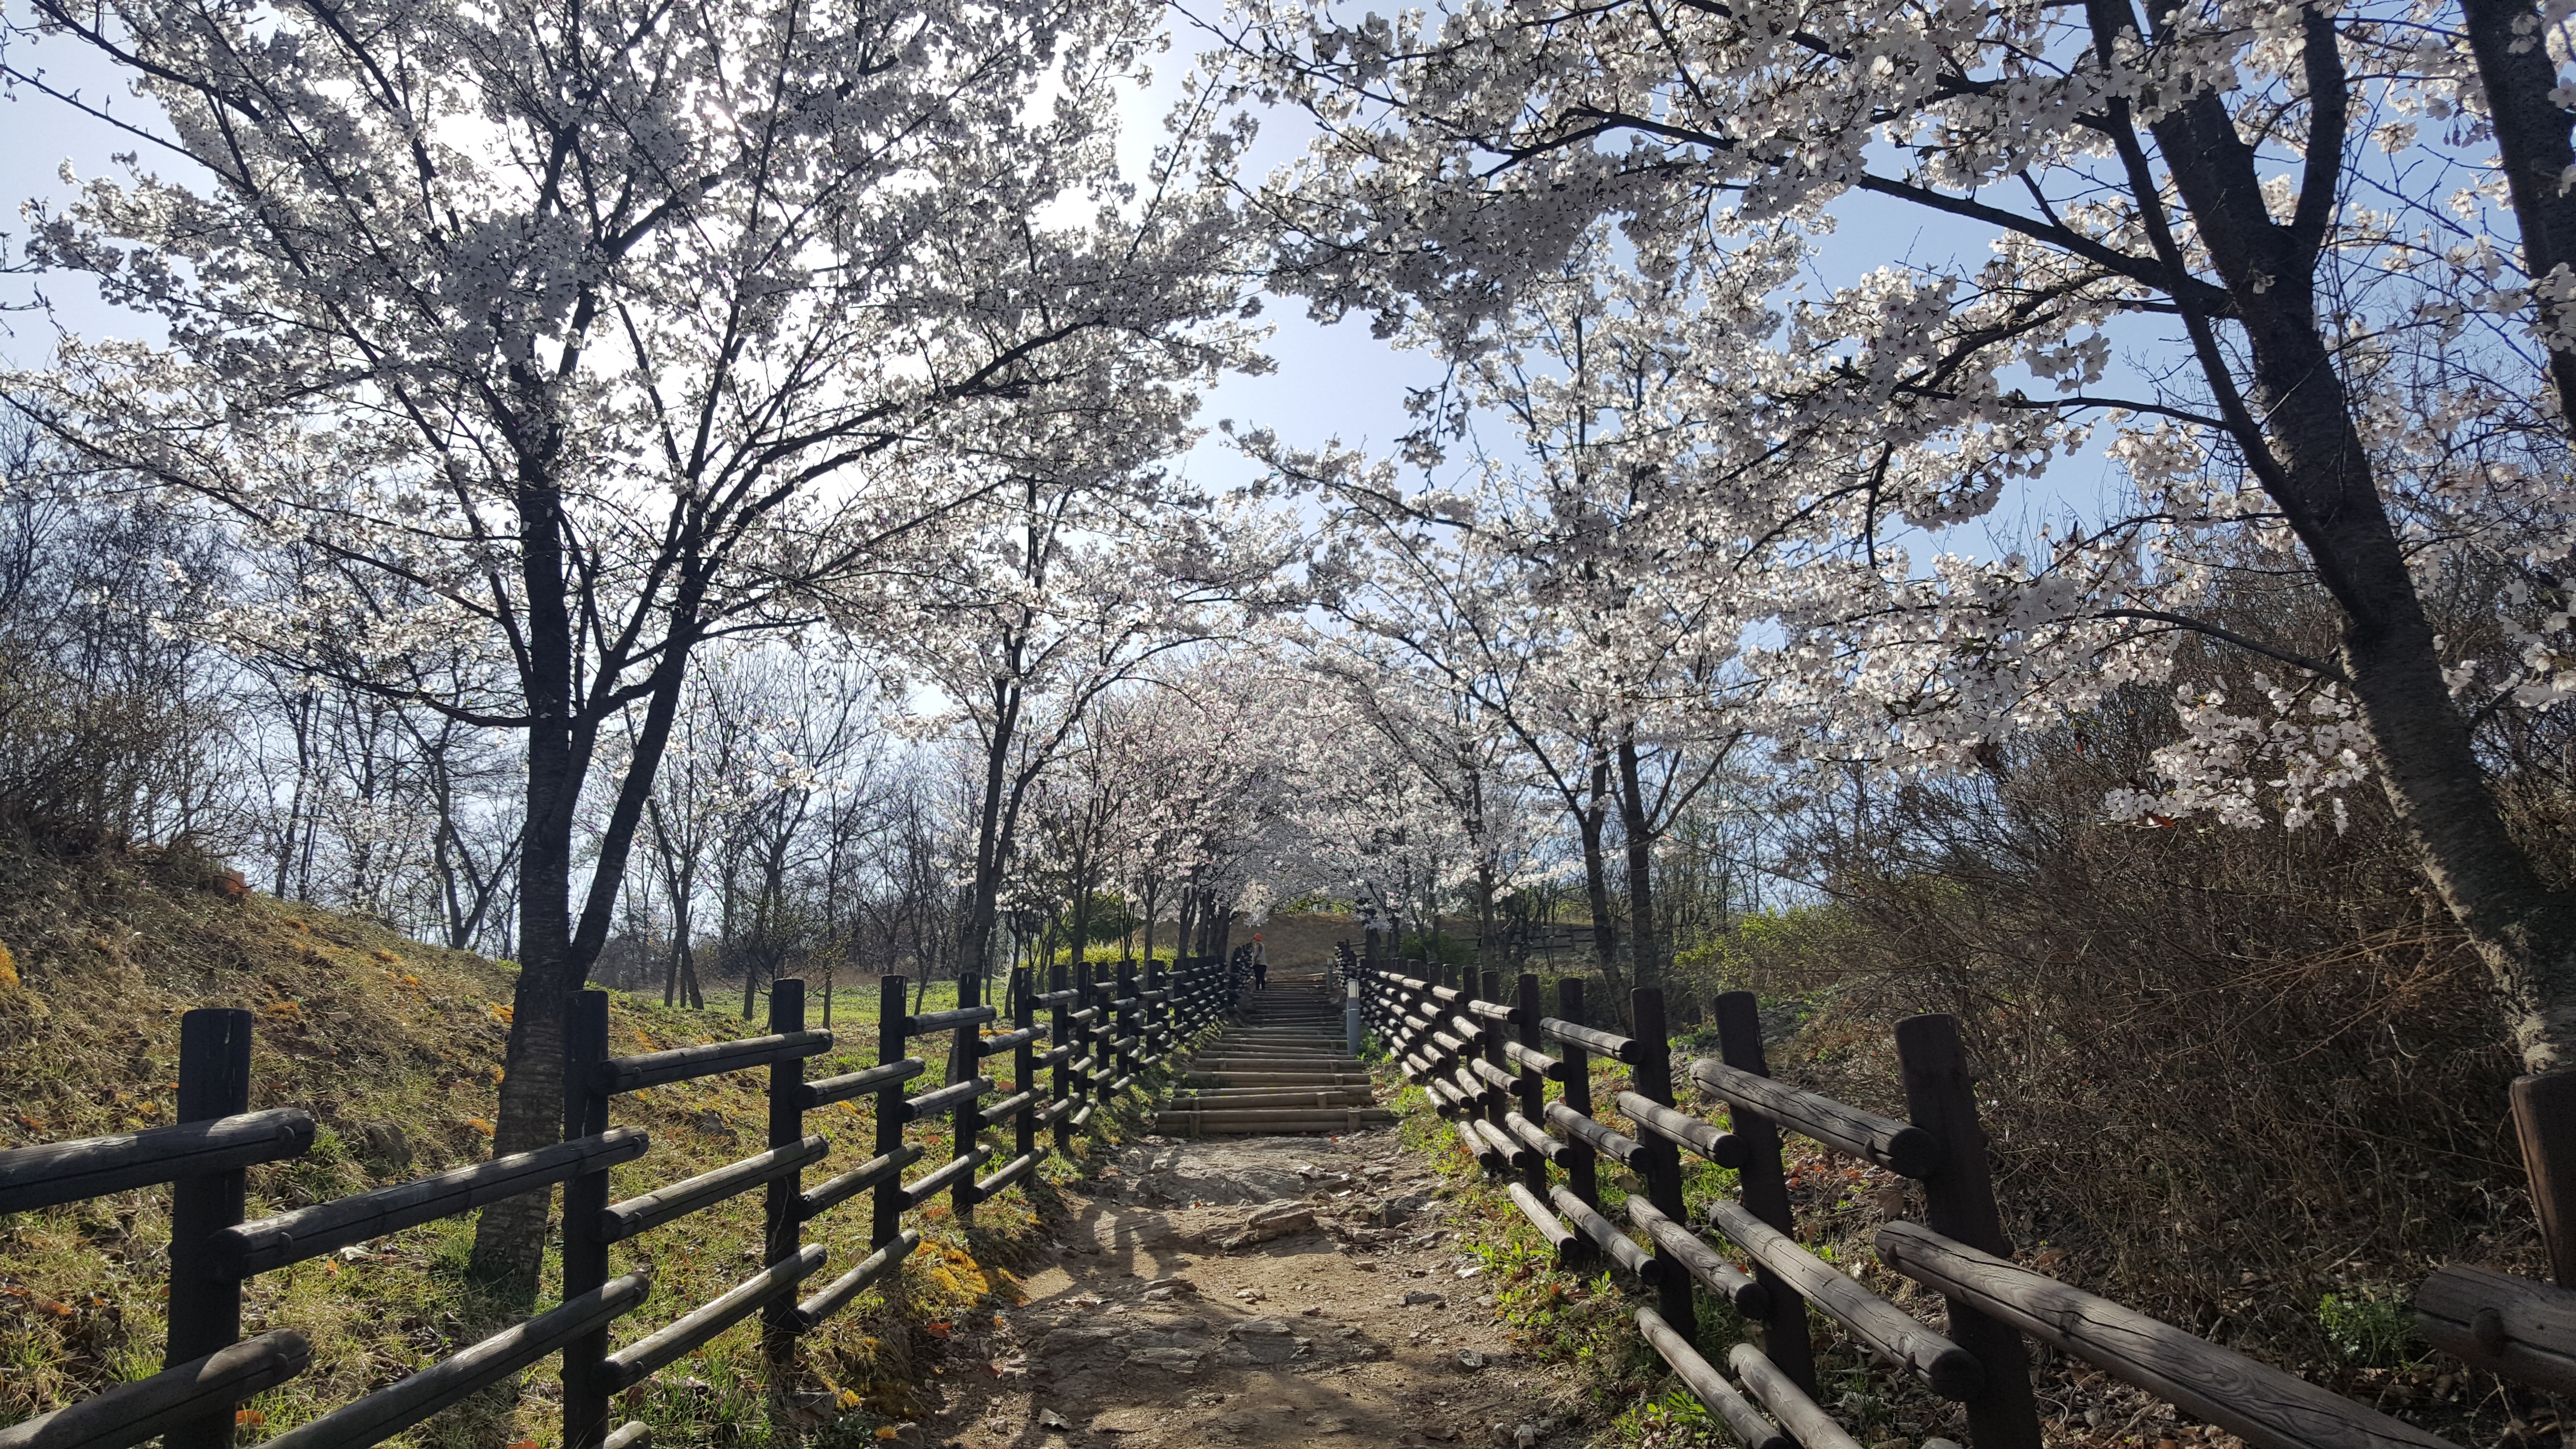
tree, branch, blossom, plant, flower, spring, garden, cherry blossom, woodland, trails, flower road